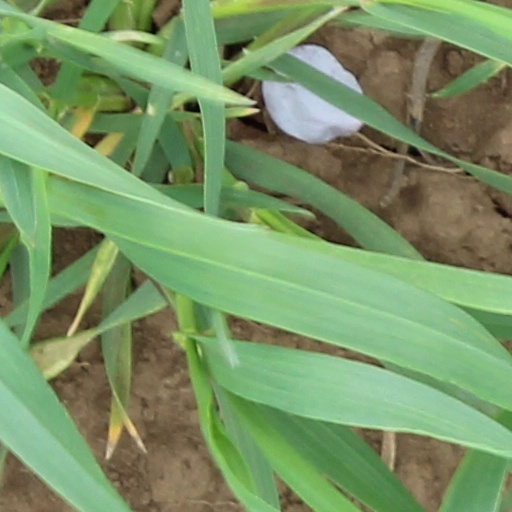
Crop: wheat